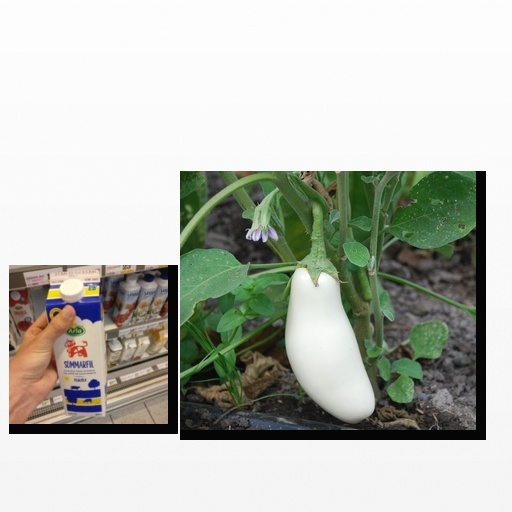
Food items: eggplant, sour_milk